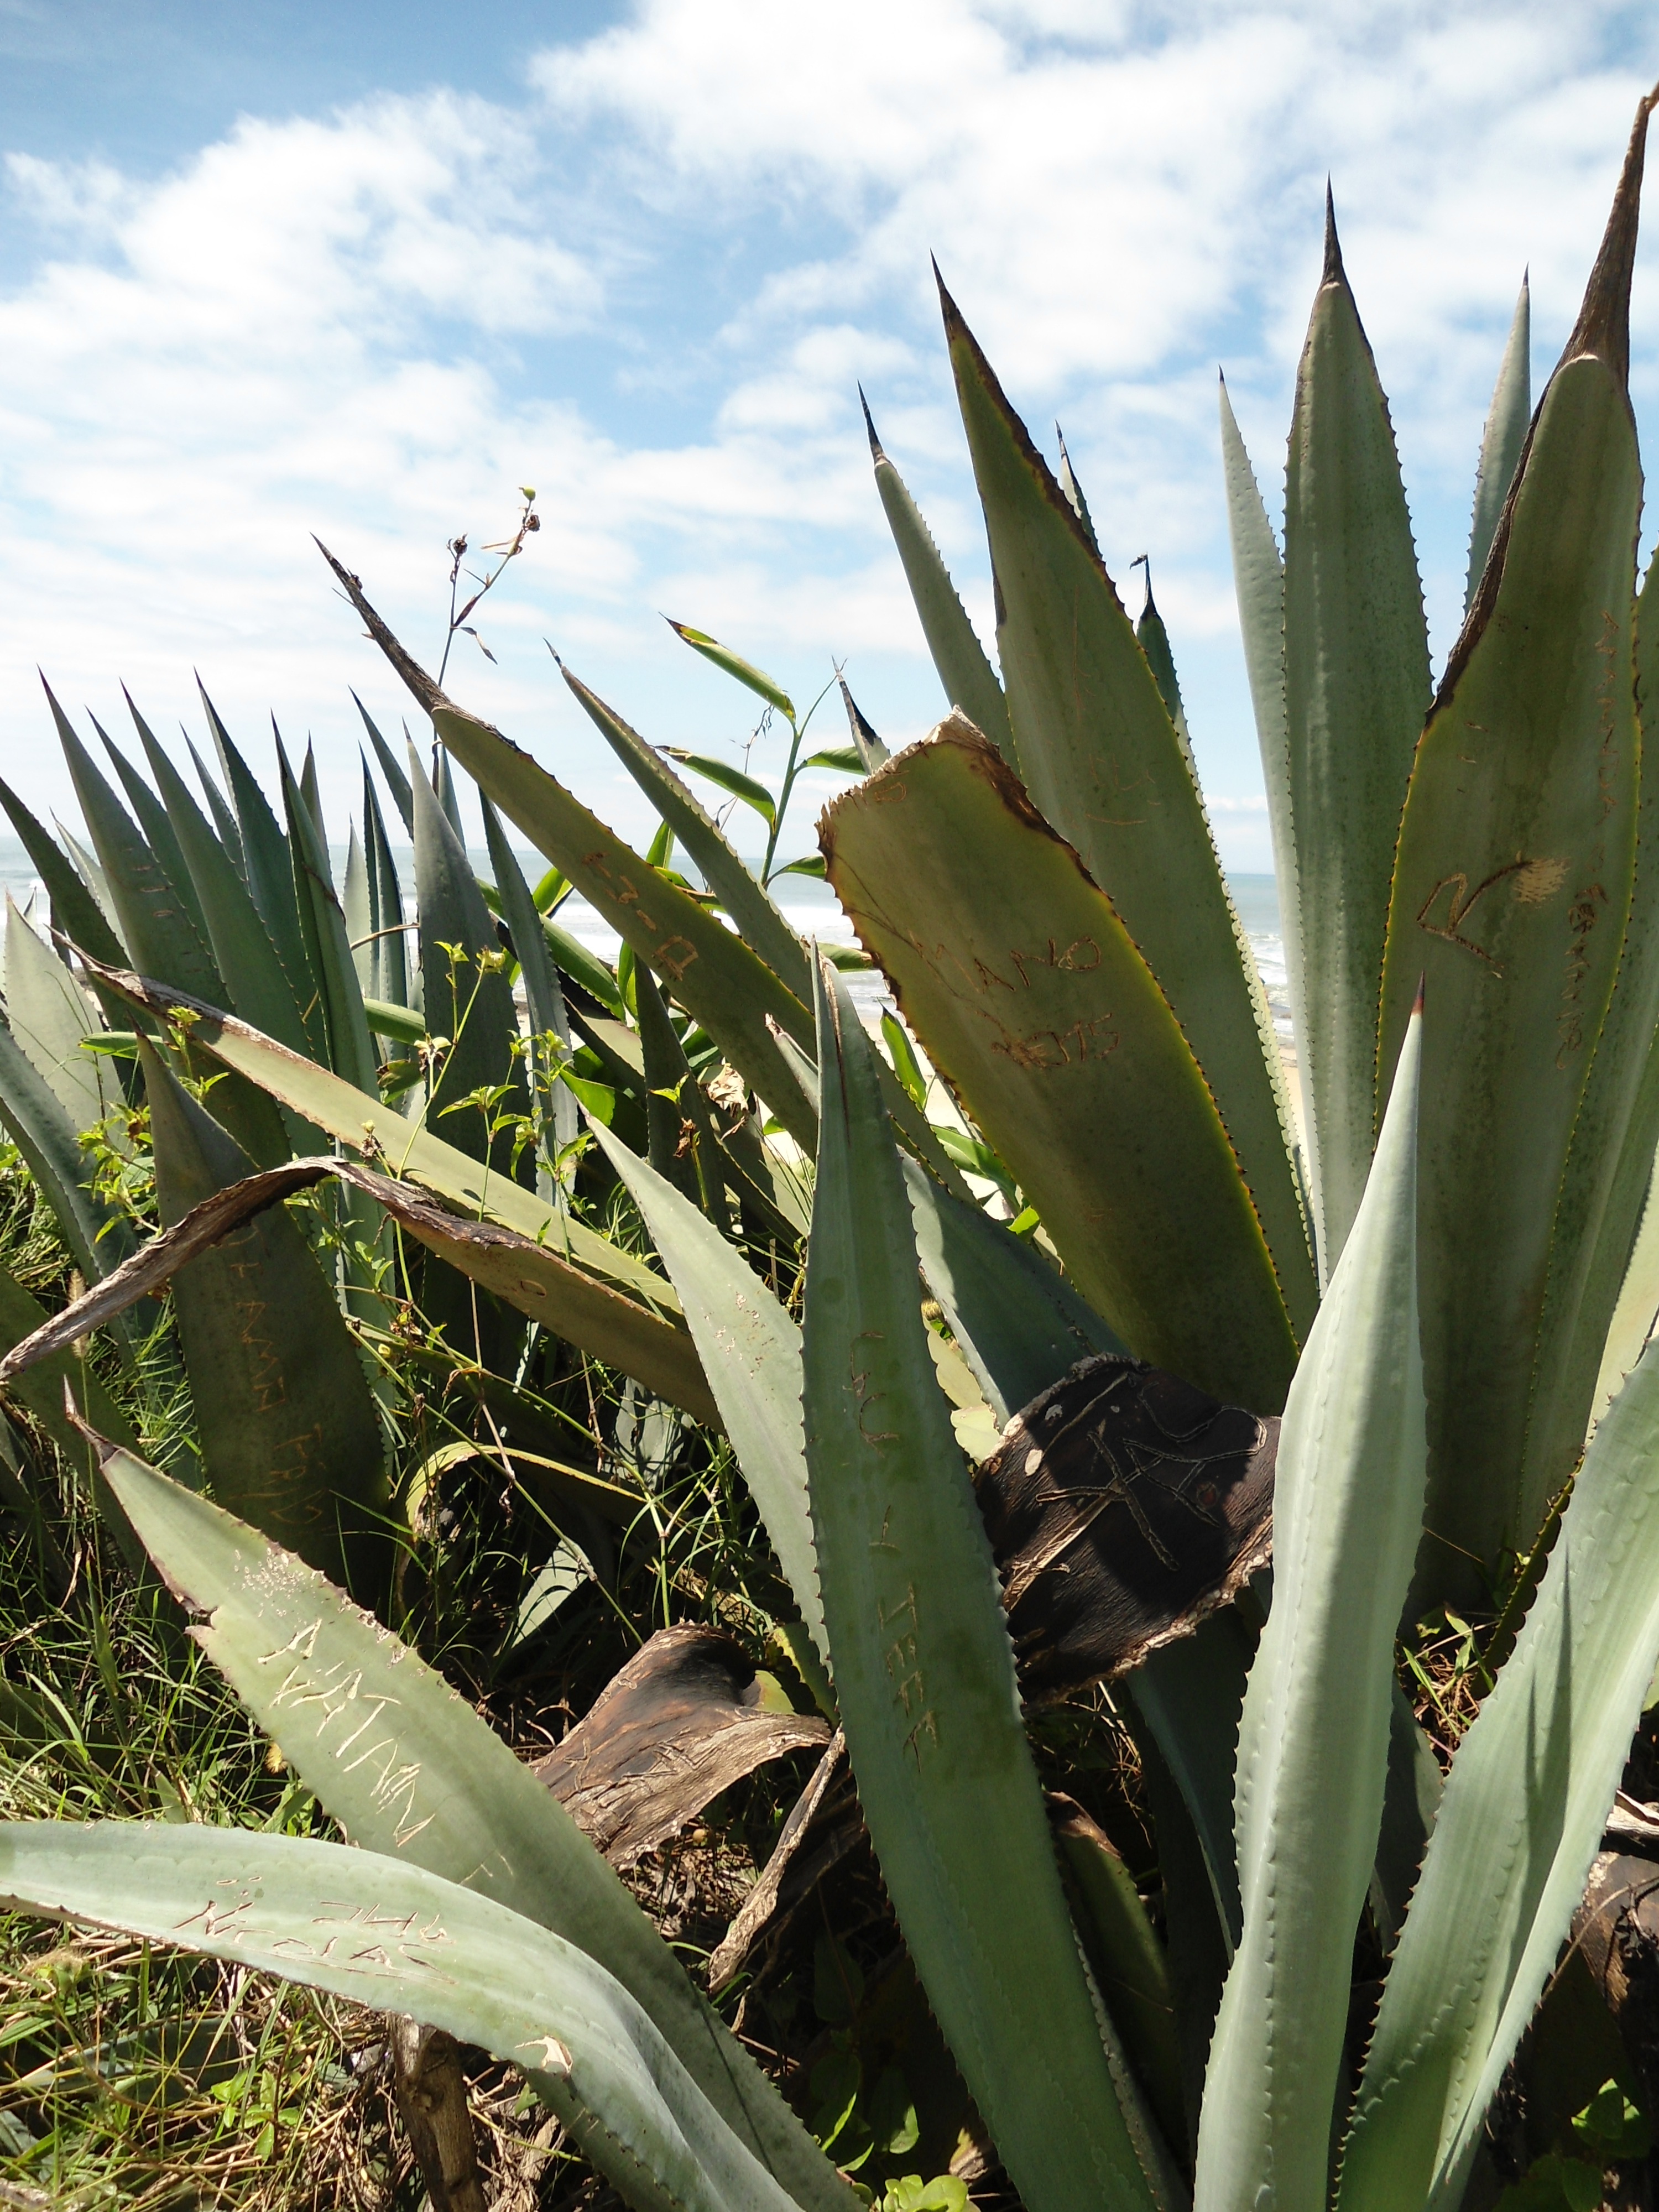
beach, landscape, nature, grass, plant, sky, leaf, flower, urban, summer, green, botany, flora, clouds, vegetation, aloe, mar, scratched, brazil, agave, intervention, natural beauty, beira mar, salt water, flowering plant, rio grande do sul, grass family, plant stem, land plant, agave azul, beach towers